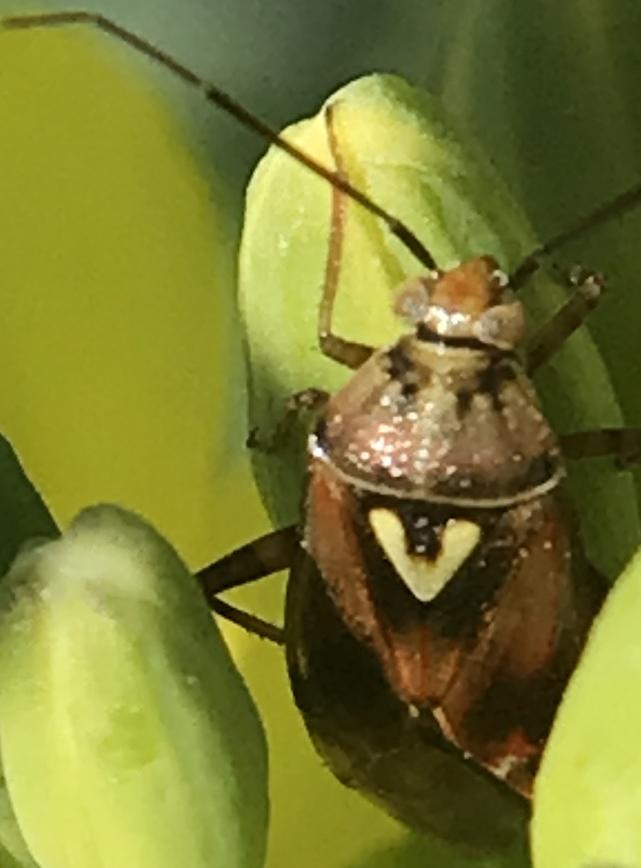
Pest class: lygus_bug